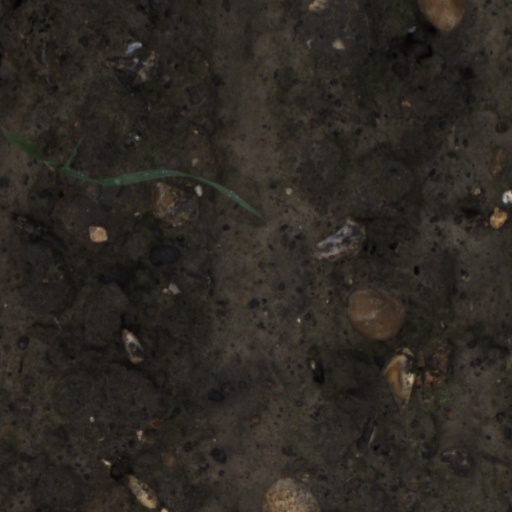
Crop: wheat